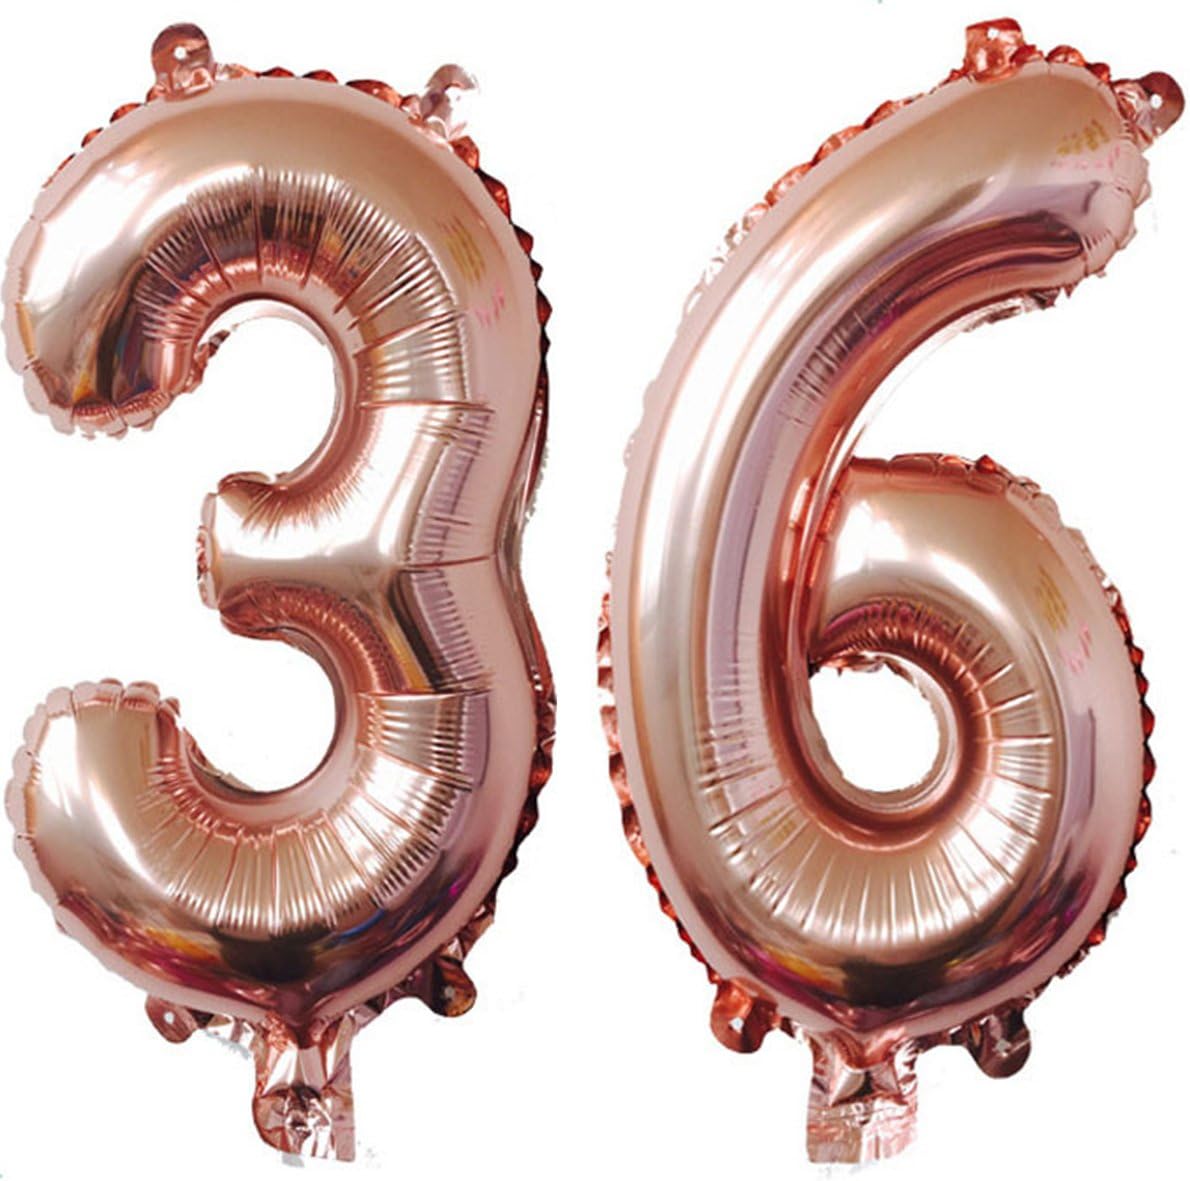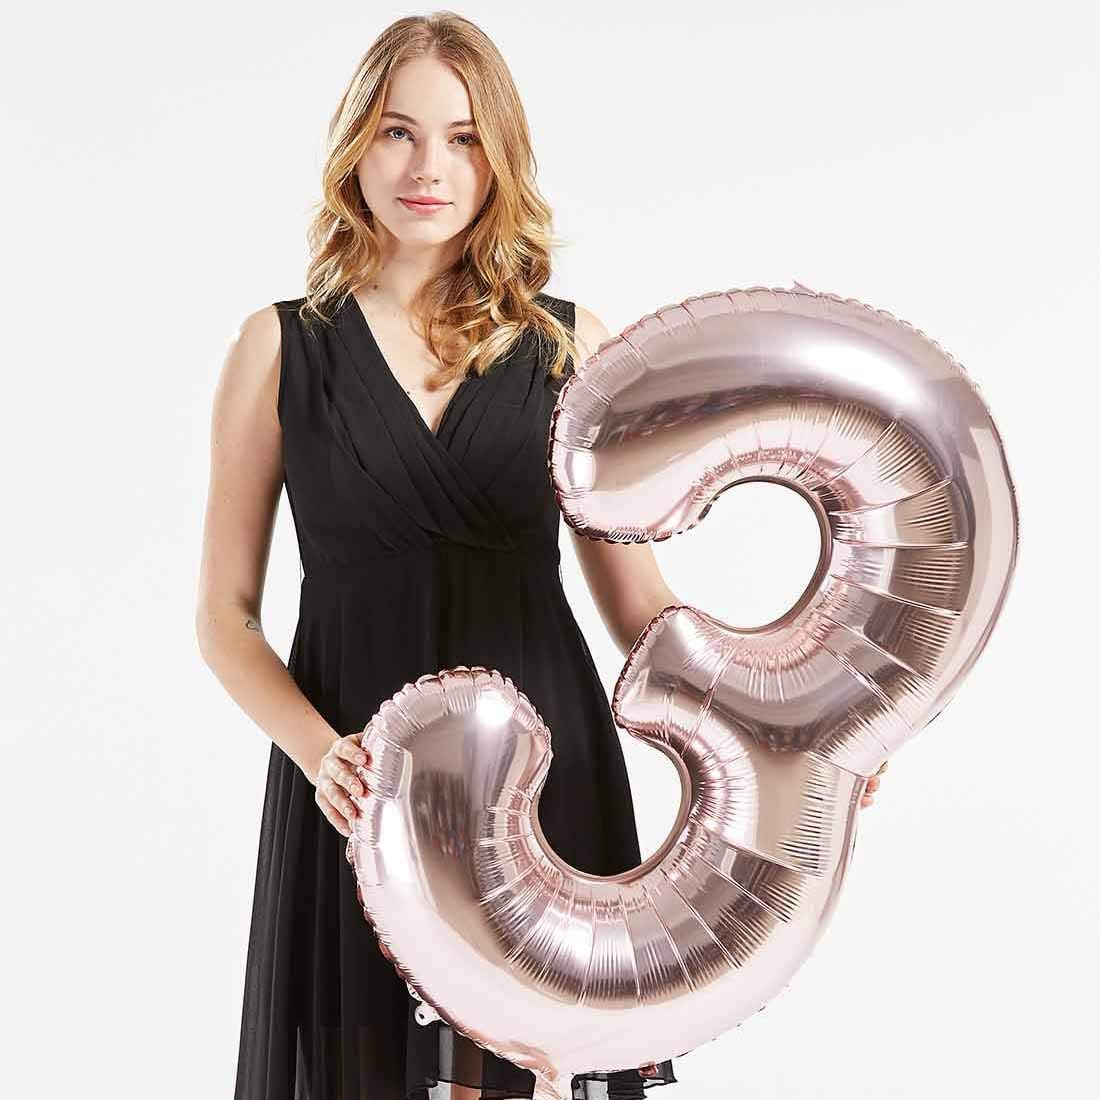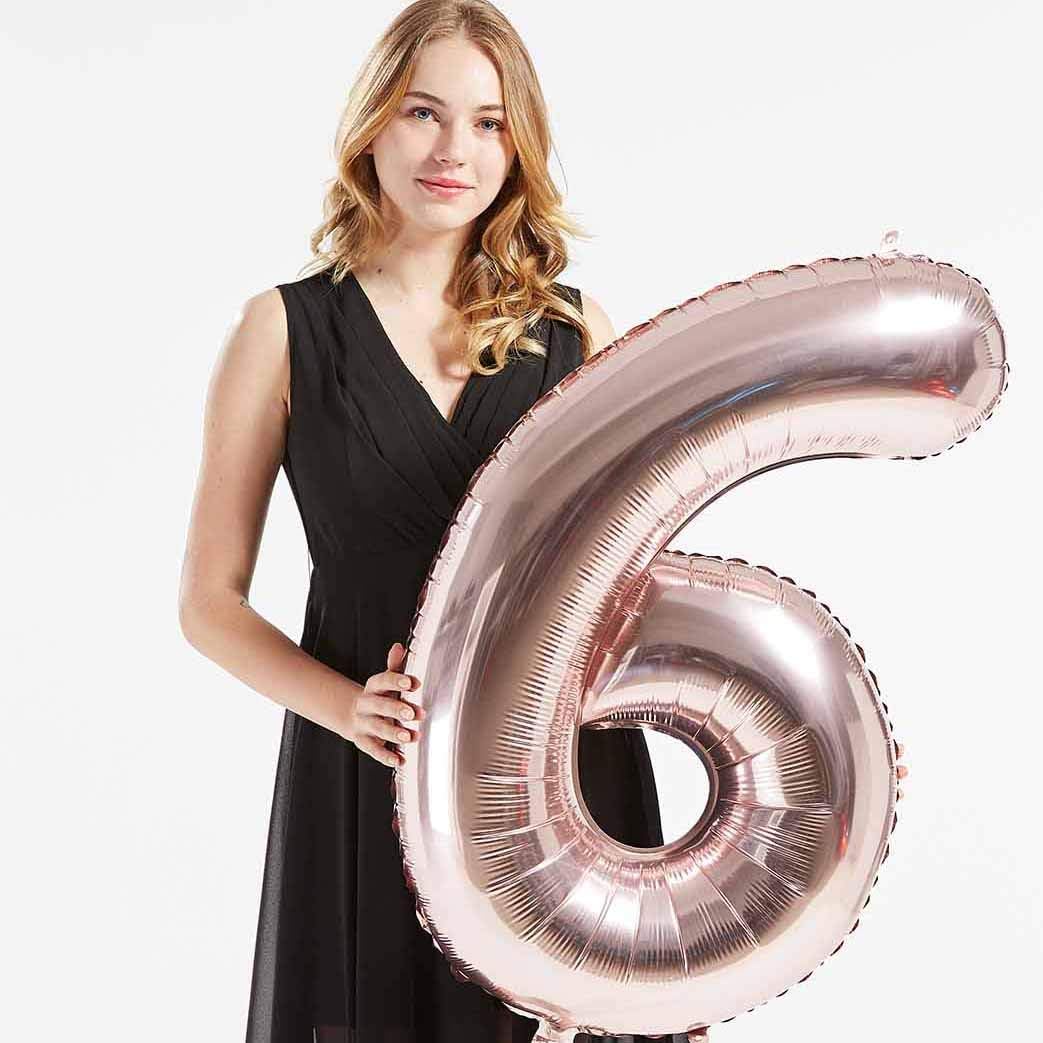
40inch Rose Gold Foil 36 Helium Jumbo Digital Number Balloons, 36th Birthday Decoration for Women or Men, 36 Birthday Party Supplies
Category: Amazon Home
MAGJUCHE is a company specially providing high quality cards and party decorations including different themed wedding invitations, bridal showers, baby shower cards, birthday, thank you cards, greeting cards, stickers, wash tape, party suppliers, etc.
Features: Include: two pcs balloon, number"3" and number "6", measure 40 inches | It is easy to inflate by using a straw or an air handheld pump. | The balloons are self-sealing and can be reused. | The balloons are shipped flat, can be filled with helium or air. | The balloons will rock the birthday party.